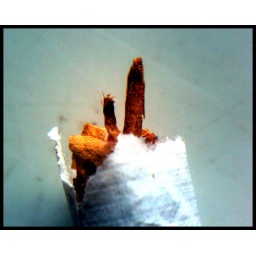
taken using a magnifying glass over my phone camera.